Ron Simmons

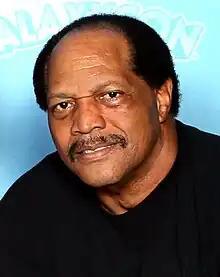
Simmons in 2020

Ronald K. Simmons (born May 15, 1958) is an American former professional wrestler and football player. He is best known for his tenures in WWE and World Championship Wrestling (WCW). Prior to becoming a professional wrestler, Simmons played football as a defensive tackle in the National Football League (NFL), Canadian Football League (CFL) and United States Football League (USFL) for four seasons during the 1980s.